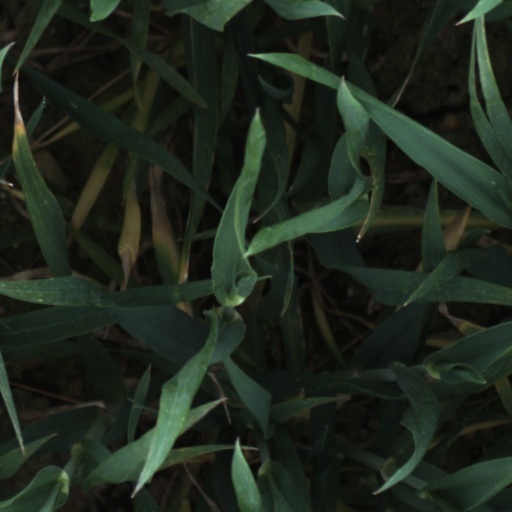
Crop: wheat